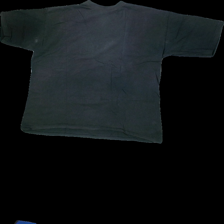
View: front
Type: T-shirt
Category: Men
Brand: Not in the list
Brand text on label: Plaza
Colors: Grey
Material: 100%cotton
Cut: Regular, C-collar
Size: XL
Season: Autumn
Stains: Major
Price range: <50
Recommended usage: Export